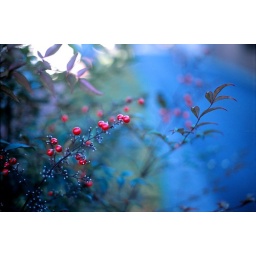
red in blue